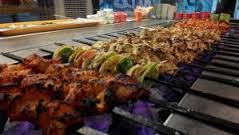
Yemek: kebap